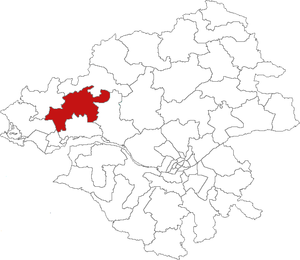
Carte de localisation du canton de Pontchâteau (France, Loire-Atlantique)
Le canton de Pontchâteau est un canton français, situé dans le département de la Loire-Atlantique.